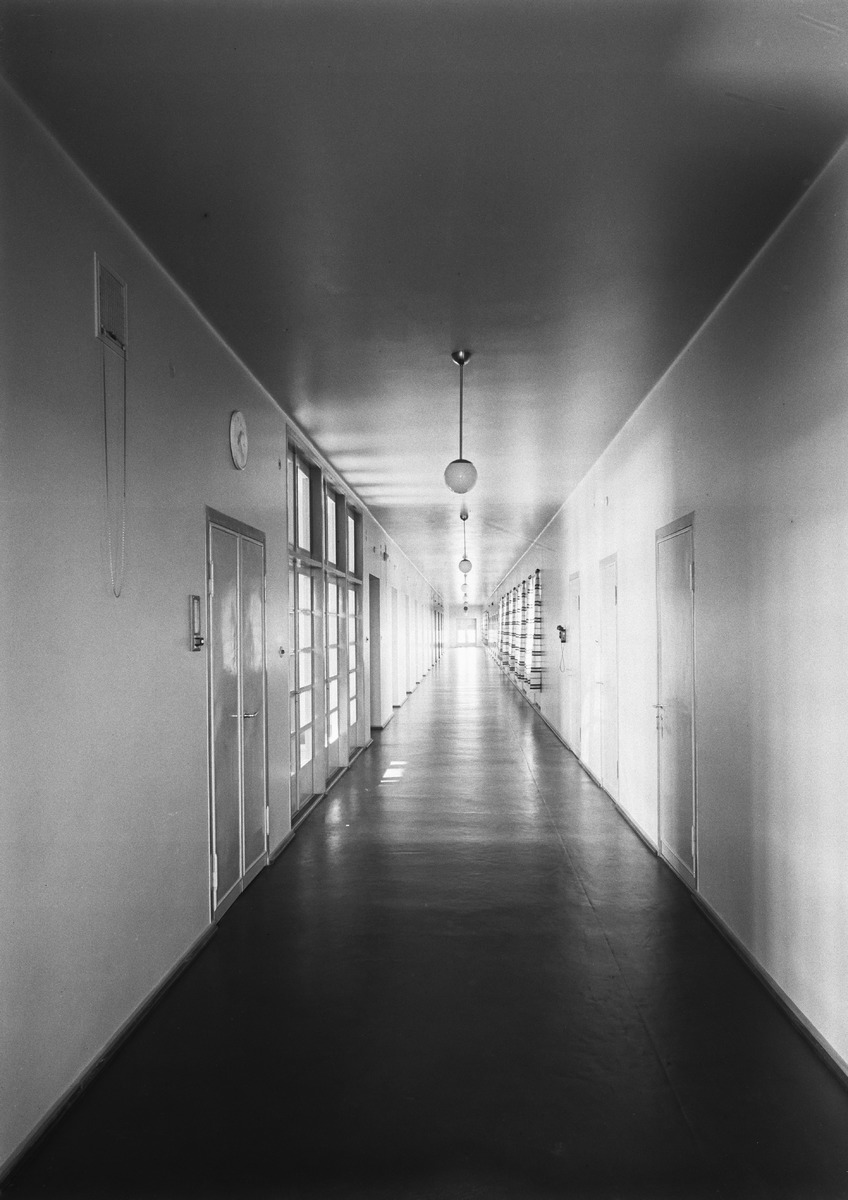
Päivärinteen parantolan sisätiloja
Interior of Päivärinne sanitarium
sisällön kuvaus: Oulun seudun keuhkotautiparantolana toimineen Päivärinteen parantolan sisätiloja 5.3.1932. content description: Interior of the sanitarium for tuberculosis in Oulu region, Päivärinne sanitarium on March 5, 1932.
Vuosi: 1932
Paikka: Suomi, Oulu, Suomi, Pohjois-Pohjanmaa, Oulu
Aiheet: sisäkuva; parantolat; rakennukset; building; sanitarium